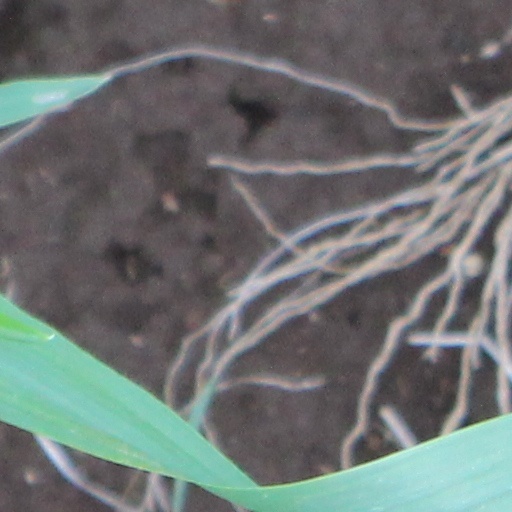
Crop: wheat